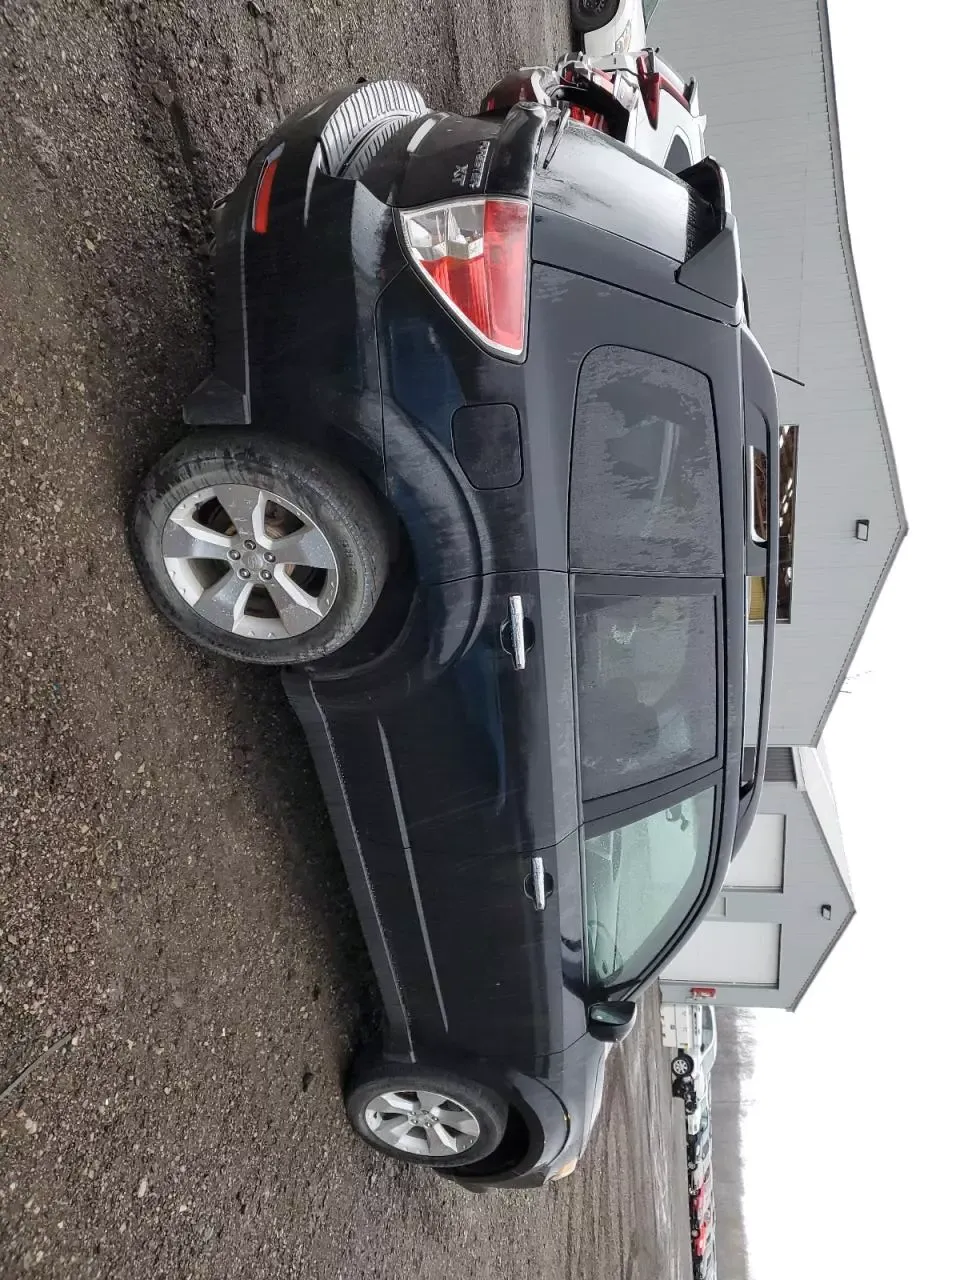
Aucun dommage détecté.
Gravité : aucun